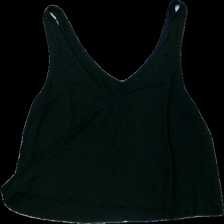
View: back
Type: Tank top
Category: Ladies
Brand: Bikbok
Colors: Black
Material: 66% viscose 34% polyester
Cut: Regular
Size: M
Season: Summer
Damage location: top center
Damage 3 location: top left
Price range: <50
Recommended usage: Export
Description: svart linne, nopprig